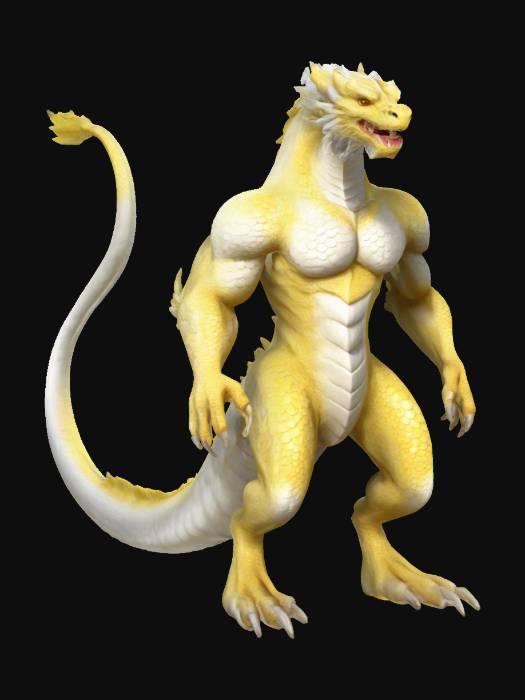
미적 점수 (1~10점): 8